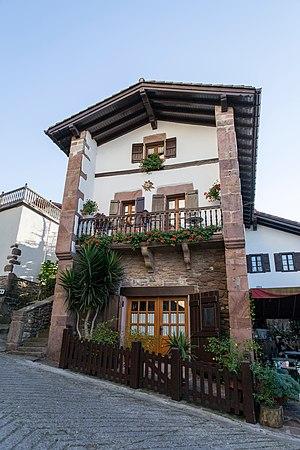
Eguzkilore
Zugarramurdi est un village et une municipalité de la Communauté forale de Navarre, au nord de l'Espagne.